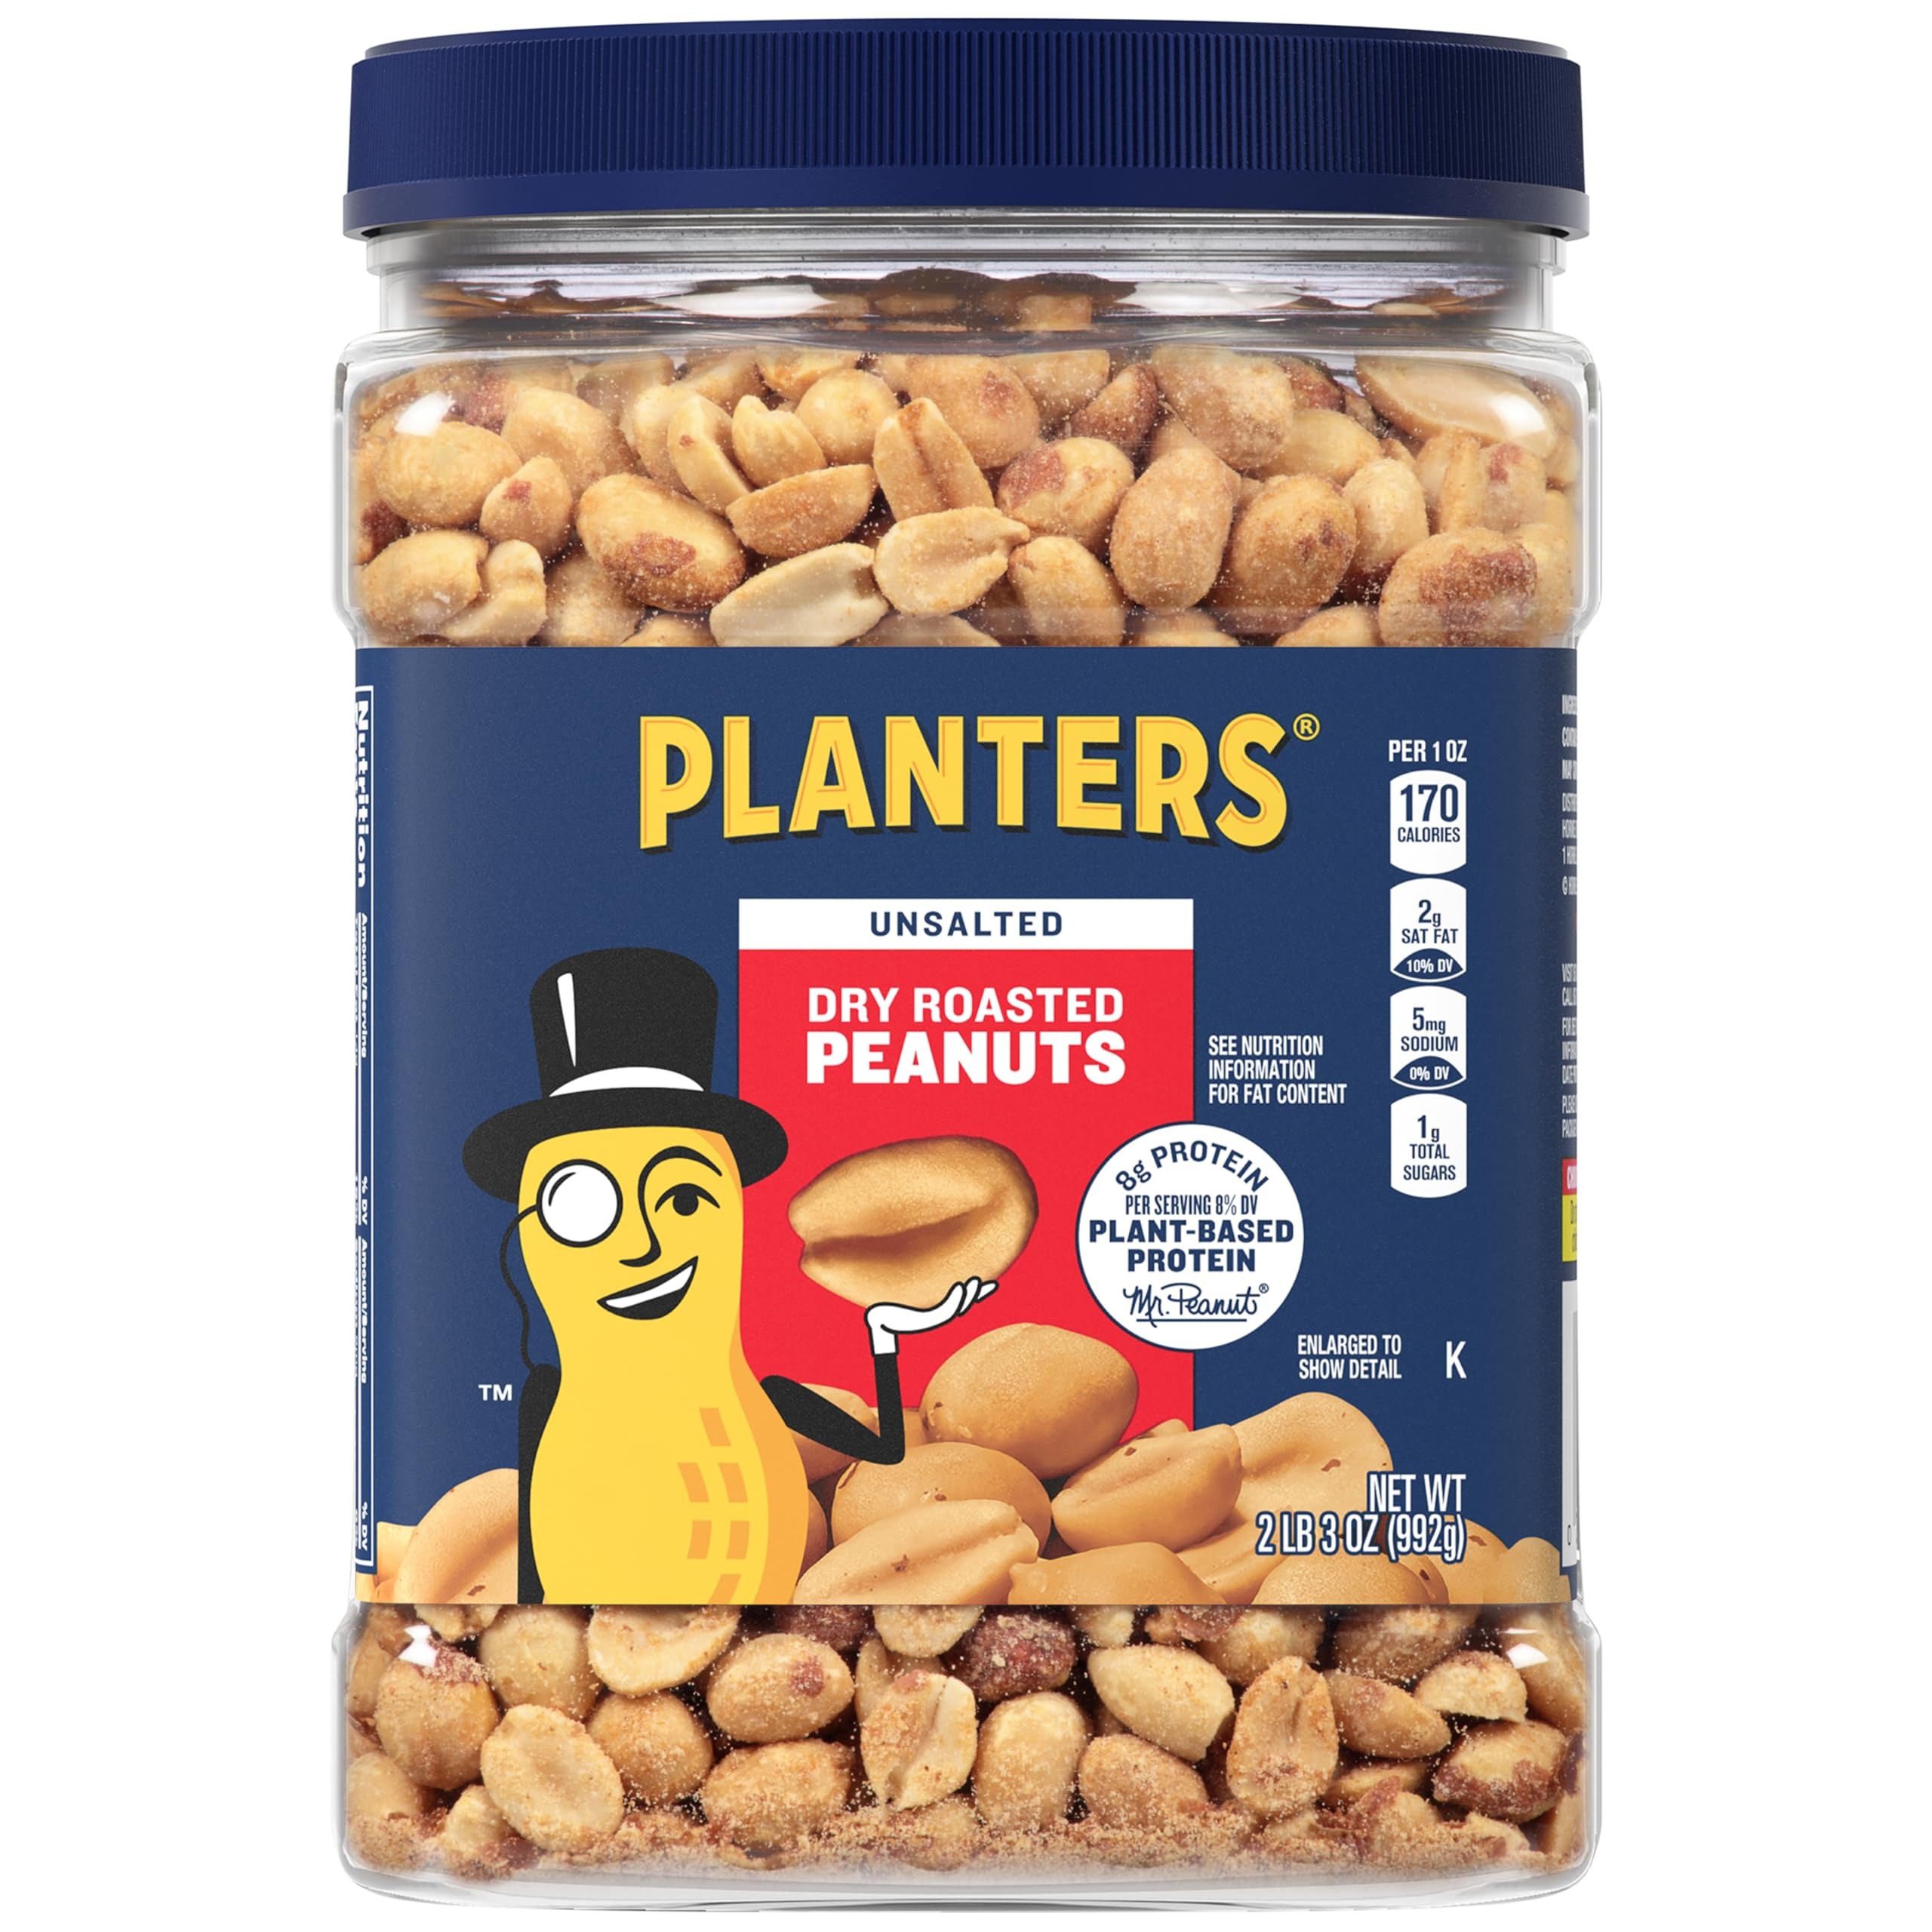
Item Name: PLANTERS Unsalted Dry Roasted Peanuts, Resealable Jar, Kosher Nuts, Plant-Based Protein, Quick Snack for Adults, After School Snack, 35 oz Canister
Bullet Point 1: One 35 oz Canister of PLANTERS Unsalted Dry Roasted Peanuts
Bullet Point 2: PLANTERS Unsalted Dry Roasted Peanuts are a heart healthy snack you can feel good about
Bullet Point 3: Packed in a resealable jar to lock in flavor and freshness
Bullet Point 4: Plain peanuts contain no added ingredients
Bullet Point 5: Unsalted peanuts are the perfect fit for a low sodium diet
Value: 1.0
Unit: Count

Price: 12.32